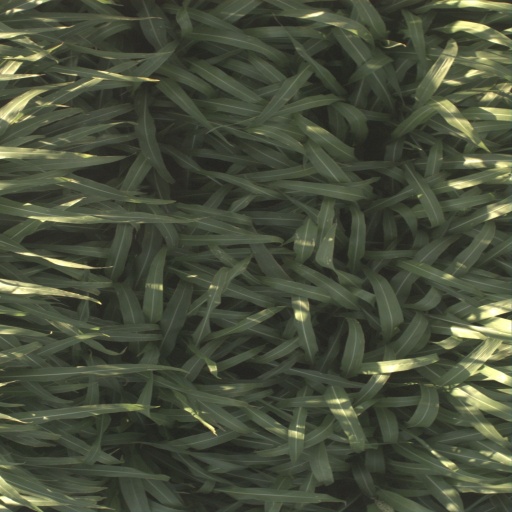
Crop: sorghum